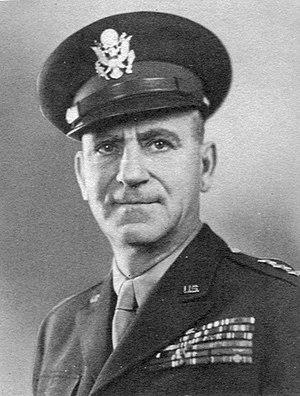
Leonard Townsend Gerow est un général quatre étoiles américain. Pendant la Seconde Guerre mondiale, il commanda le 5ᵉ corps d'armée américain, puis la quinzième armée américaine et participa au débarquement de Normandie et à la libération de l'Europe qui suivit. Leonard Townsend Gerow est le premier haut gradé américain à faire son entrée à Paris à la libération.